King Arthur's Round Table

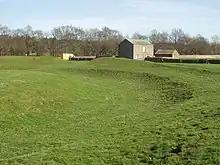
King Arthur's Round Table

King Arthur's Round Table is a Neolithic henge in the village of Eamont Bridge in the English county of Cumbria, around south east of Penrith. It is 400 metres from Mayburgh Henge. The site is free to visitors and is under the control of English Heritage.